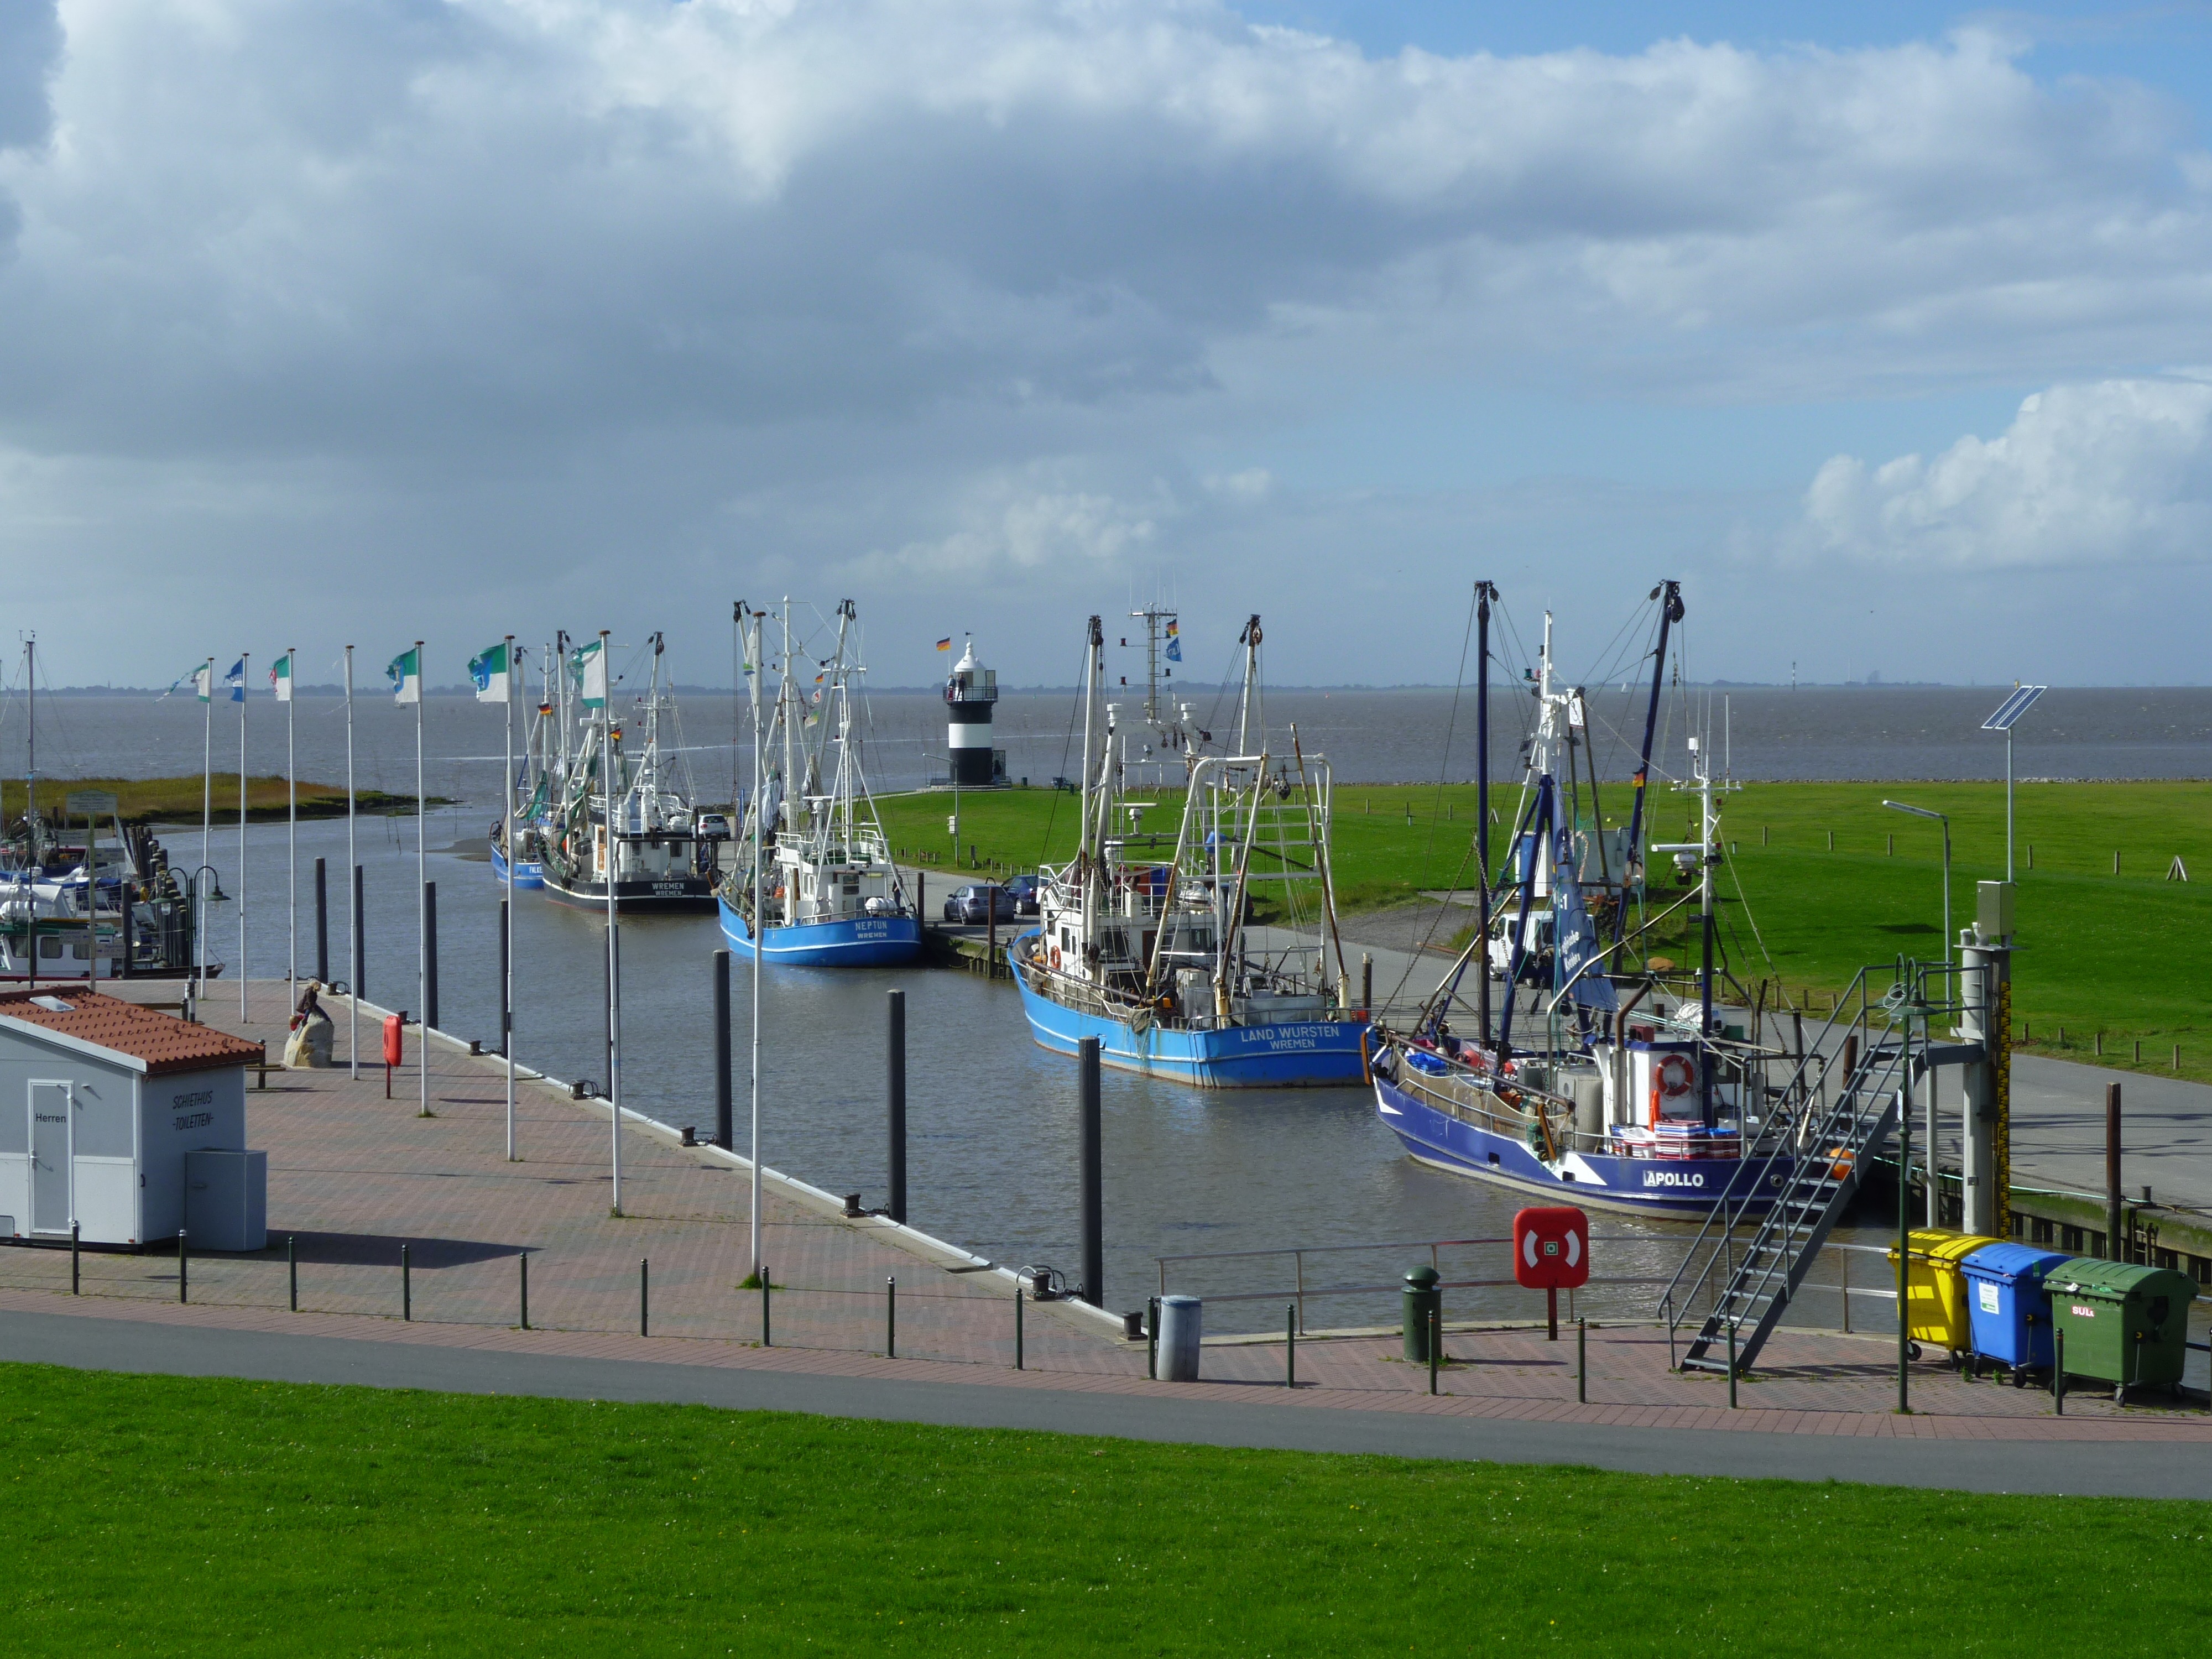
sea, coast, water, dock, boat, summer, boot, vehicle, holiday, bay, harbor, marina, port, waterway, watercraft, fischer, cutter, atmosphere of earth